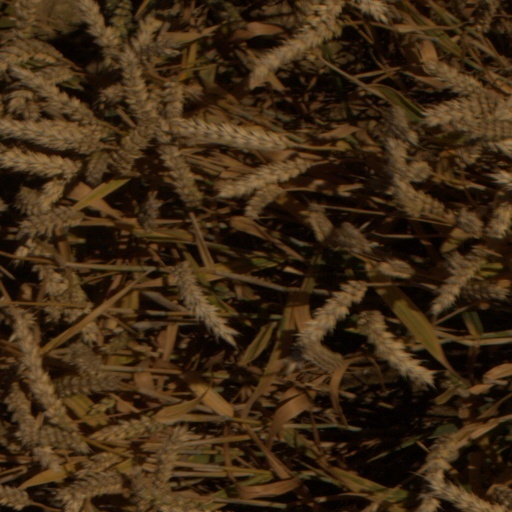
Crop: wheat